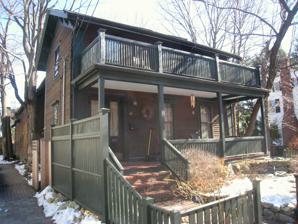
Building: John Aborn House
Country: United States of America
Year built: 1846
Historic house in Massachusetts, United States United States historic place John Aborn House U.S. National Register of Historic Places Show map of Massachusetts Show map of the United States Location 41 Orchard Street, Cambridge, Massachusetts Coordinates 42°23′29.7″N 71°07′13.4″W / 42.391583°N 71.120389°W / 42.391583; -71.120389 Area less than one acre Built 1846 ( 1846 ) Architect Joshua Fernald Architectural style Greek Revival, Italianate MPS Cambridge MRA NRHP reference No. 82001883 Added to NRHP April 13, 1982 The John Aborn House is an historic house in Cambridge, Massachusetts .  Built in 1846, it is one of west Cambridge's first examples of residential housing with Italianate features.  It was listed on the National Register of Historic Places in 1982. Description and history The John Aborn House stands in a residential area northwest of Porter Square , on the northeast side of Orchard Street between Blake and Beech Streets.  It is a 2 + 1 ⁄ 2 -story wood-frame structure, with a side-gable roof and clapboarded exterior.  A two-story porch extends across the front, supported by square posts.  The gable eaves have decorative brackets, and the ground floor windows on the front are topped by lintels adorned with small brackets. The house was built in 1846, not long after Orchard Street was platted for development.  It was one of the first houses with Italianate elements to be built in the city, coming just one year after the style was introduced.  The house was built by Joshua Fernald, a local master carpenter, and was located for convenient access to the Fitchburg Railroad depot (now the Porter MBTA station ).  It originally did not have a large front porch; a two-story porch with Victorian turned posts and balusters was added about 1890 (as seen in 1972 cultural survey photos); the present porch is a subsequent replacement. See also Frederick Billings House , 45 Orchard Street, also built by Fernald National Register of Historic Places listings in Cambridge, Massachusetts References